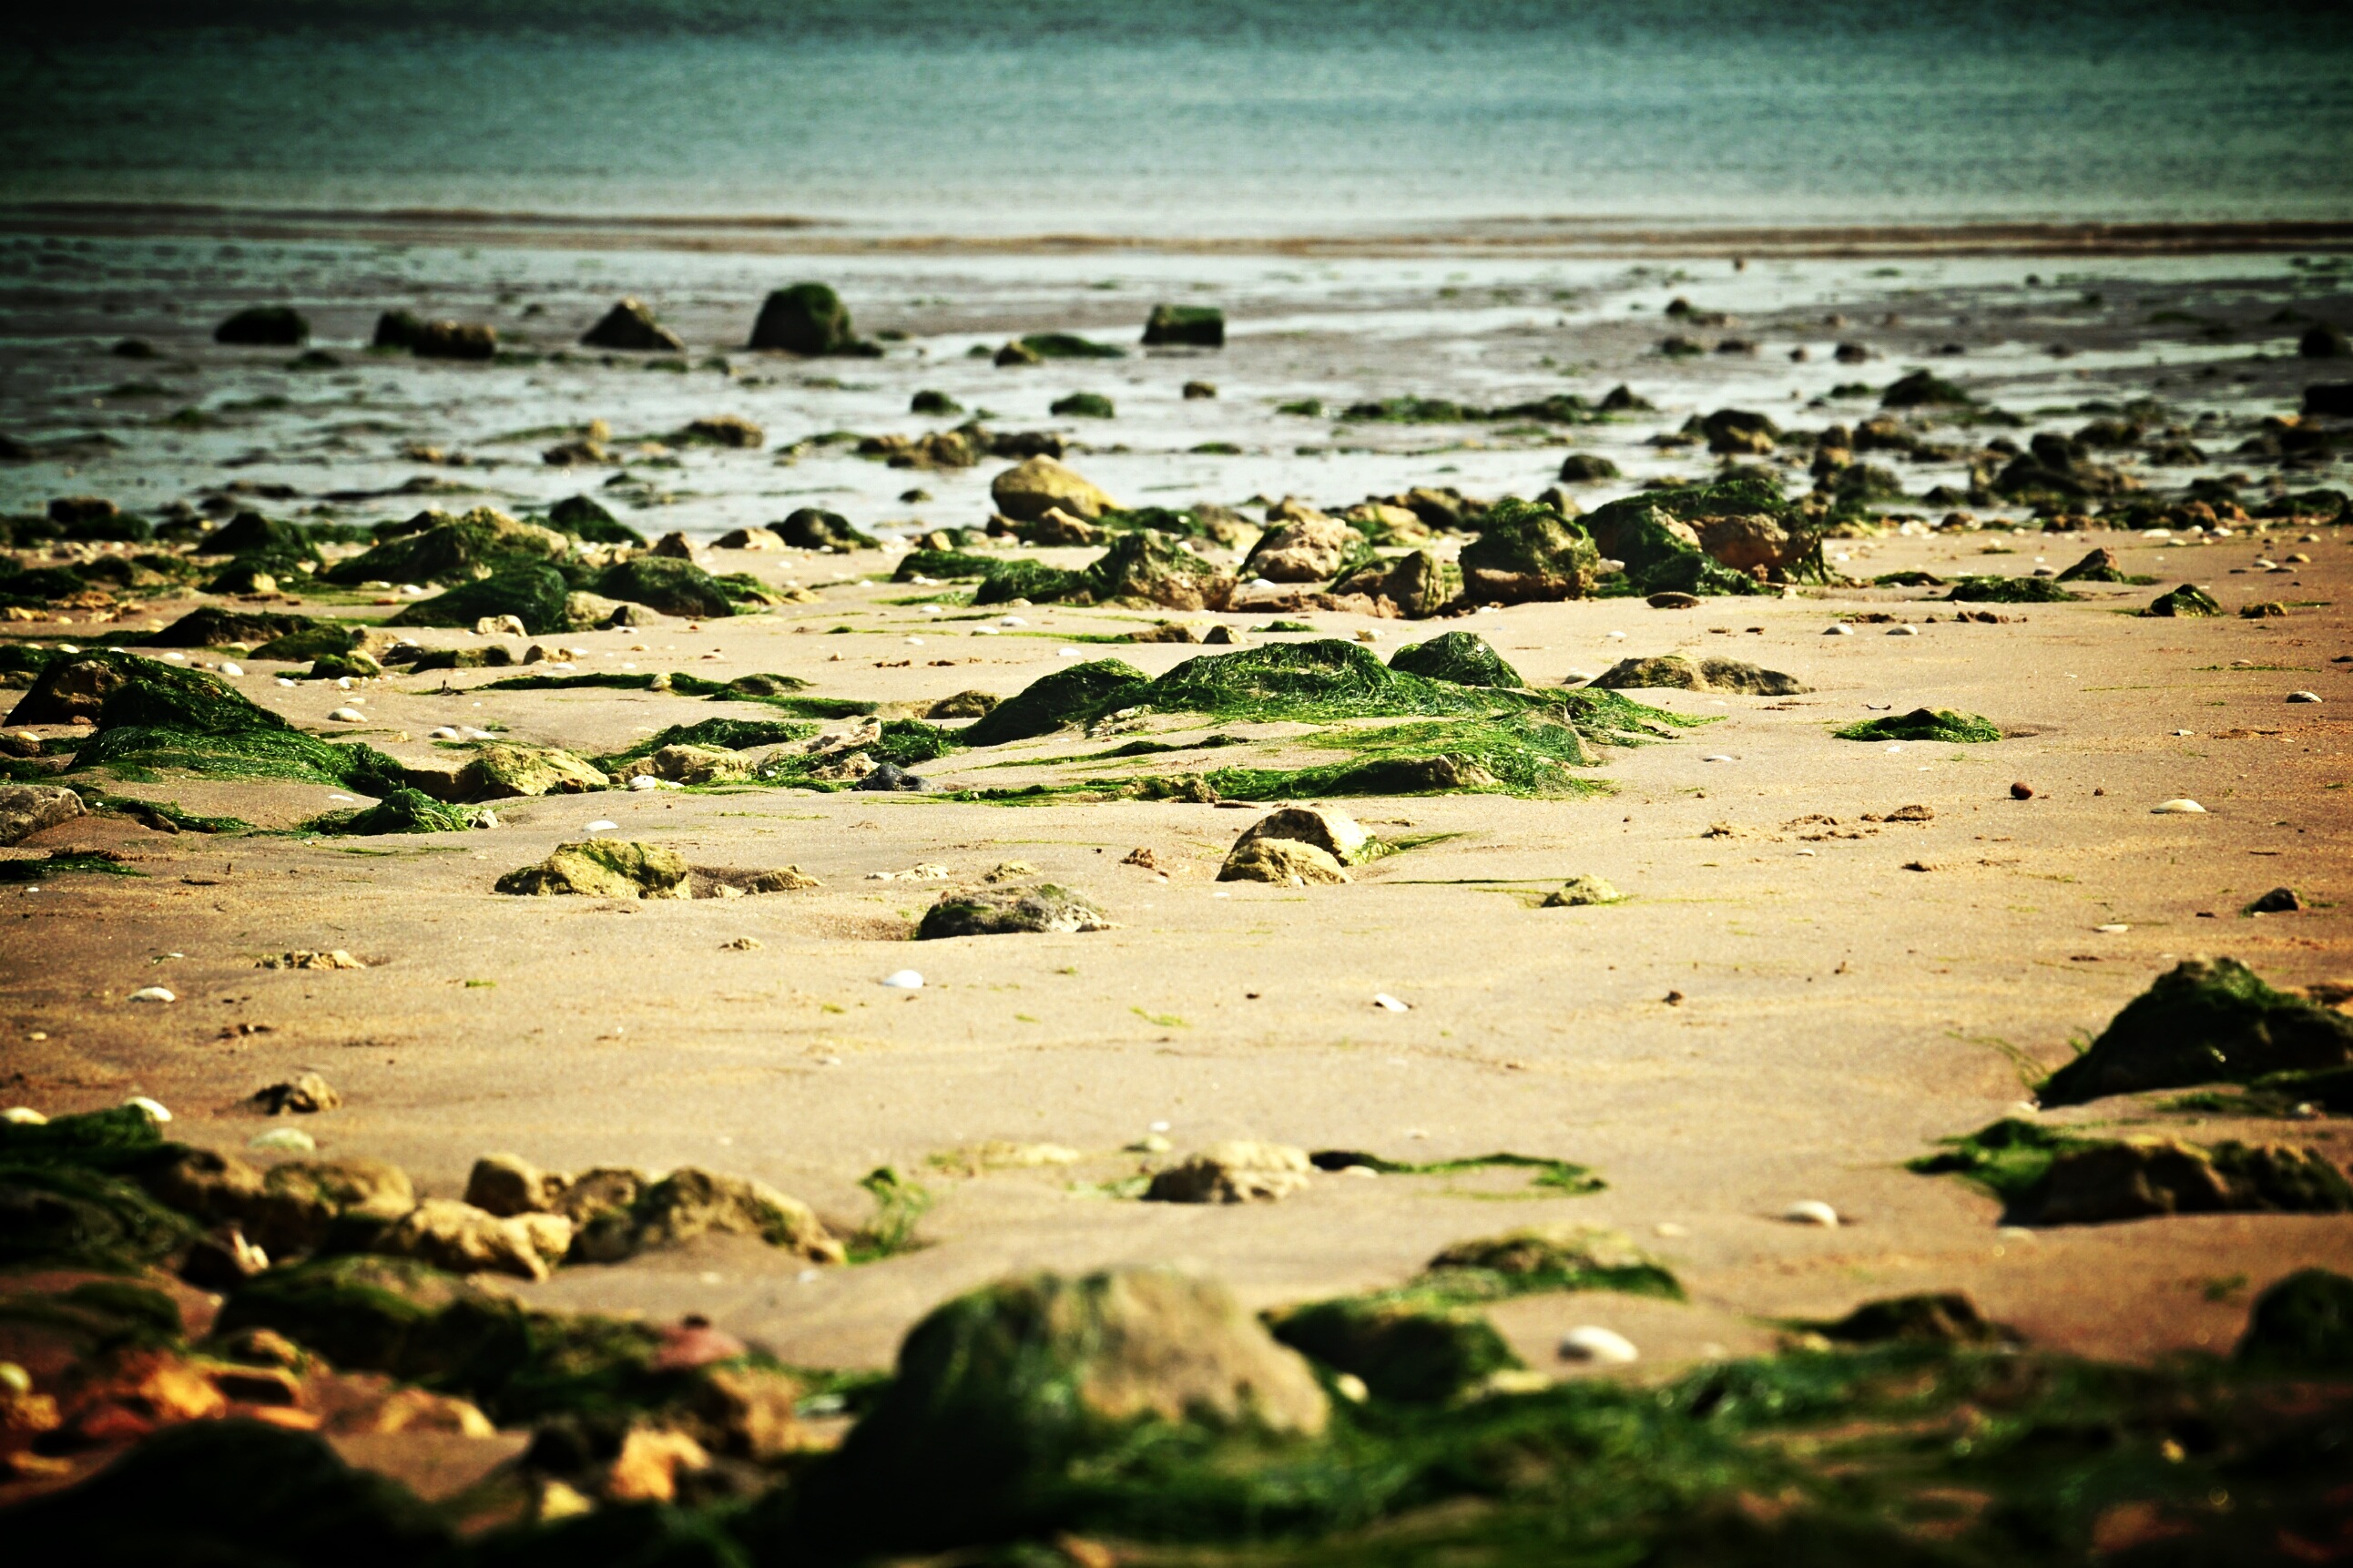
beach, landscape, sea, coast, water, nature, sand, rock, ocean, horizon, sunset, sunlight, morning, leaf, shore, wave, green, reflection, bay, material, body of water, rocks, habitat, tropics, natural environment